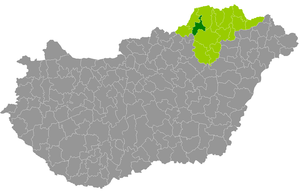
Le district de Kazincbarcika est un des 16 districts du comitat de Borsod-Abaúj-Zemplén en Hongrie. Créé en 2013, il compte 65 823 habitants et rassemble 22 localités : 19 communes et 3 villes dont Kazincbarcika, son chef-lieu.